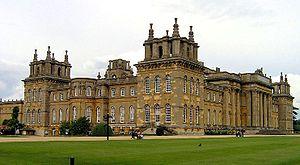
007 Spectre est un film d'espionnage américano-britannique réalisé par Sam Mendes, sorti en 2015. 24ᵉ aventure cinématographique de James Bond, le titre du film fait référence à l'organisation criminelle SPECTRE, apparue dans de nombreux épisodes de la saga depuis ses débuts.
Le palais de Blenheim est une monumentale résidence de campagne anglaise située à Woodstock dans l'Oxfordshire. Il s'agit de la seule résidence de campagne non royale d'Angleterre à bénéficier du titre de « palace ». Le palais de Blenheim, un des plus grands du pays, fut construit entre 1705 et 1731.
The Royals, ou La Famille royale au Québec, est une série télévisée américaine en quarante épisodes de 43 minutes créée par Mark Schwahn d'après le roman Falling for Hamlet de Michelle Ray, diffusée entre le 15 mars 2015 et le 13 mai 2018 sur E! et en simultané sur E! Canada au Canada.